Sugaya Station

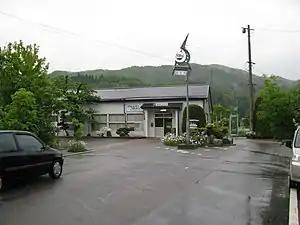
Sugaya Station in May 2008

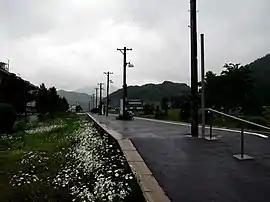
Platform

Sugaya Station is served by the Ban'etsu East Line, and is located 49.9 rail kilometers from the official starting point of the line at .